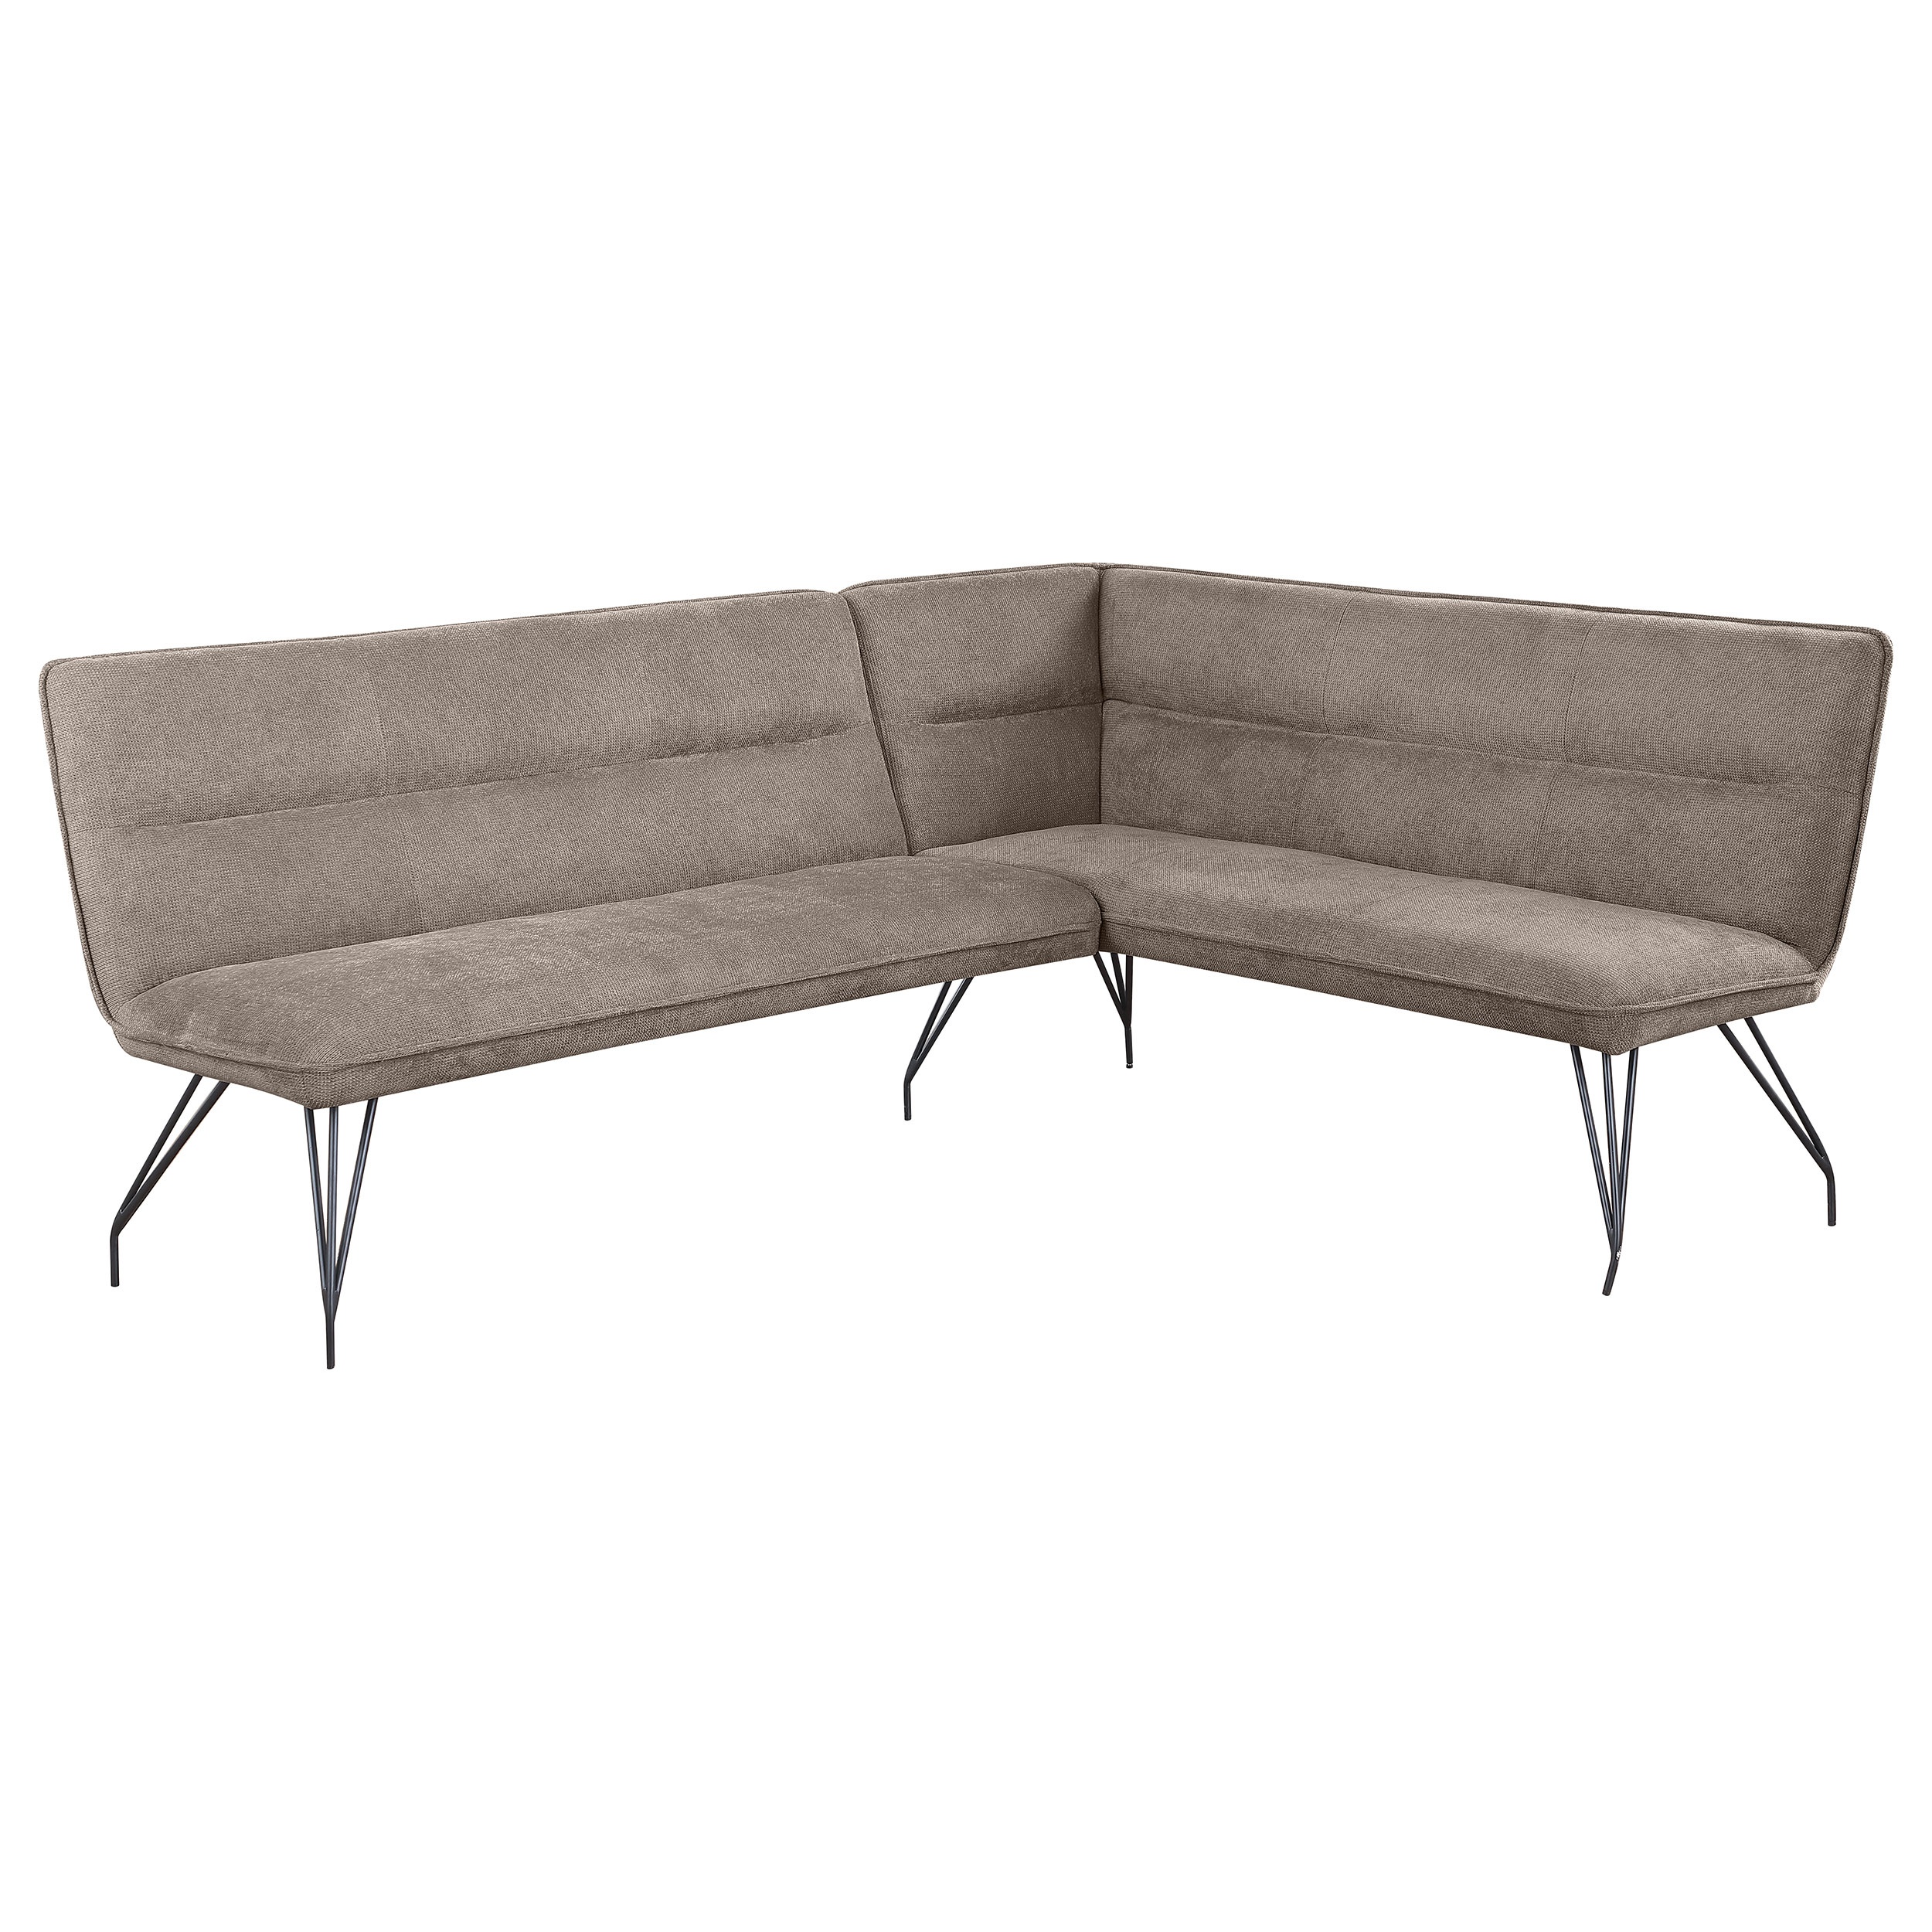
Dodson Fabric Upholstered L-Shaped Nook Dining Bench Taupe
Maximize space and offer casual comfort with a modern L-shaped dining bench. Neutral upholstery covered plush foam cushioning, creating an inviting look and feel. Its corner design is ideal for compact spaces like eat-in kitchens and apartments, creating ample seating with a minimal profile. The bench stands on hairpin style legs crafted in metal with a black finish, offering crisp contrast to lighter upholstery. The bench features smooth seating and a tufted back, creating exceptional comfort. Bullets • Create a nook and offer comfortable seating with a modern L-shaped dining bench with retro flair • Smooth seat is well padded with foam and pairs with a tufted seat back • Hairpin legs bring vintage inspired charm and character to a modern design • Black finish metal framing and legs offer neutral appeal, complementing lighter upholstery • Bench legs include plastic glides for seamless performance that's delicate on floors Features • Fabric Color: Taupe • Leg Color: Black • Upholstery: Linen-Like • Fabric Content: Polyester 93%, Nylon 7% • Cleaning Code: WS • Overall Weight Limit: 300 Lbs • Materials: Eucalyptus, Fabric, Foam, Metal, Plywood Specifications Height 34.75 Width 64 Length 83.5
Brand: Coaster
Category: Furniture > Benches > Kitchen & Dining Benches > Corner Benches